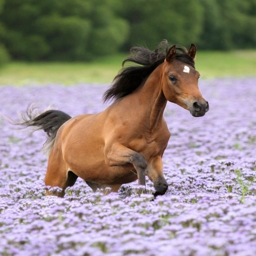
check out this cute pony playing in the flowers !